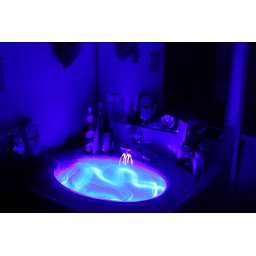
Small flashlight for water coming out, and a blue keychain light for the water effect in the sink